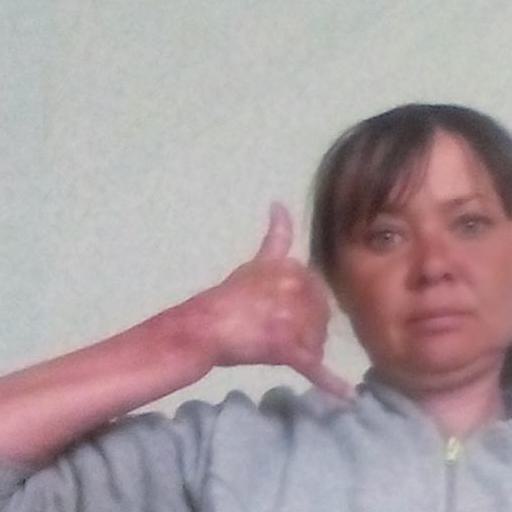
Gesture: call